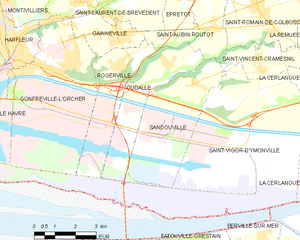
Carte des communes françaises Oudalle